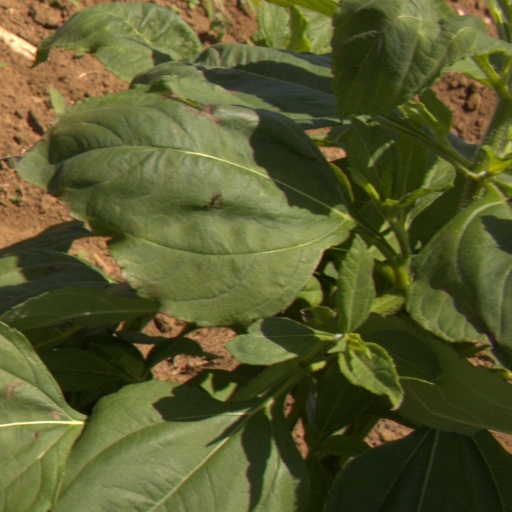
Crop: Jerusalem artichoke